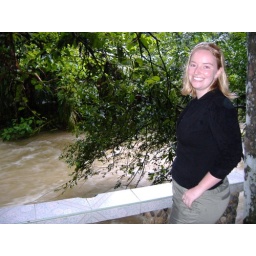
Me on the patio of our river cottage - the water ran right underneath us